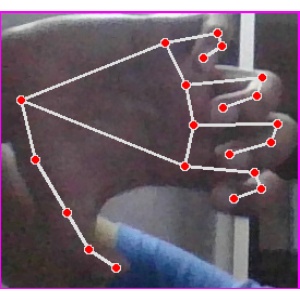
अक्षर: त